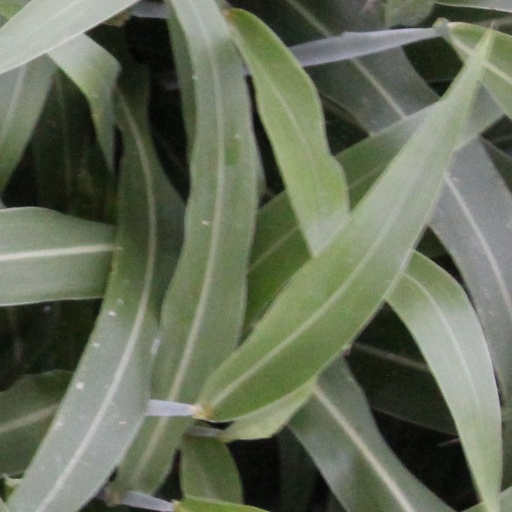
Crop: sorghum